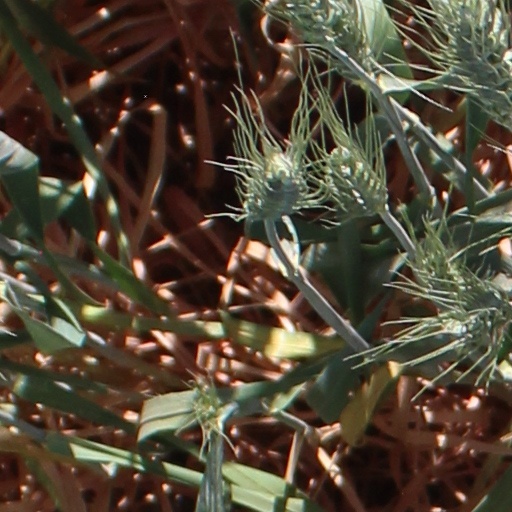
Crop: wheat